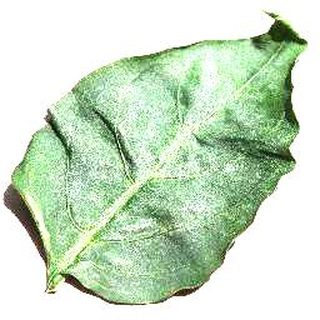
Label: healthy_bell_pepper